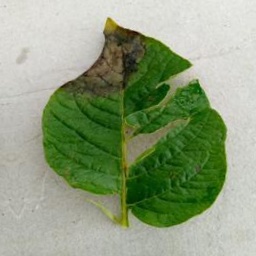
Etiqueta: Late Blight